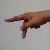
The image shows a hand gesture representing the letter 'P' in Indian Sign Language.